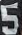
Number: 5